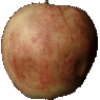
Label: Apple Red 3